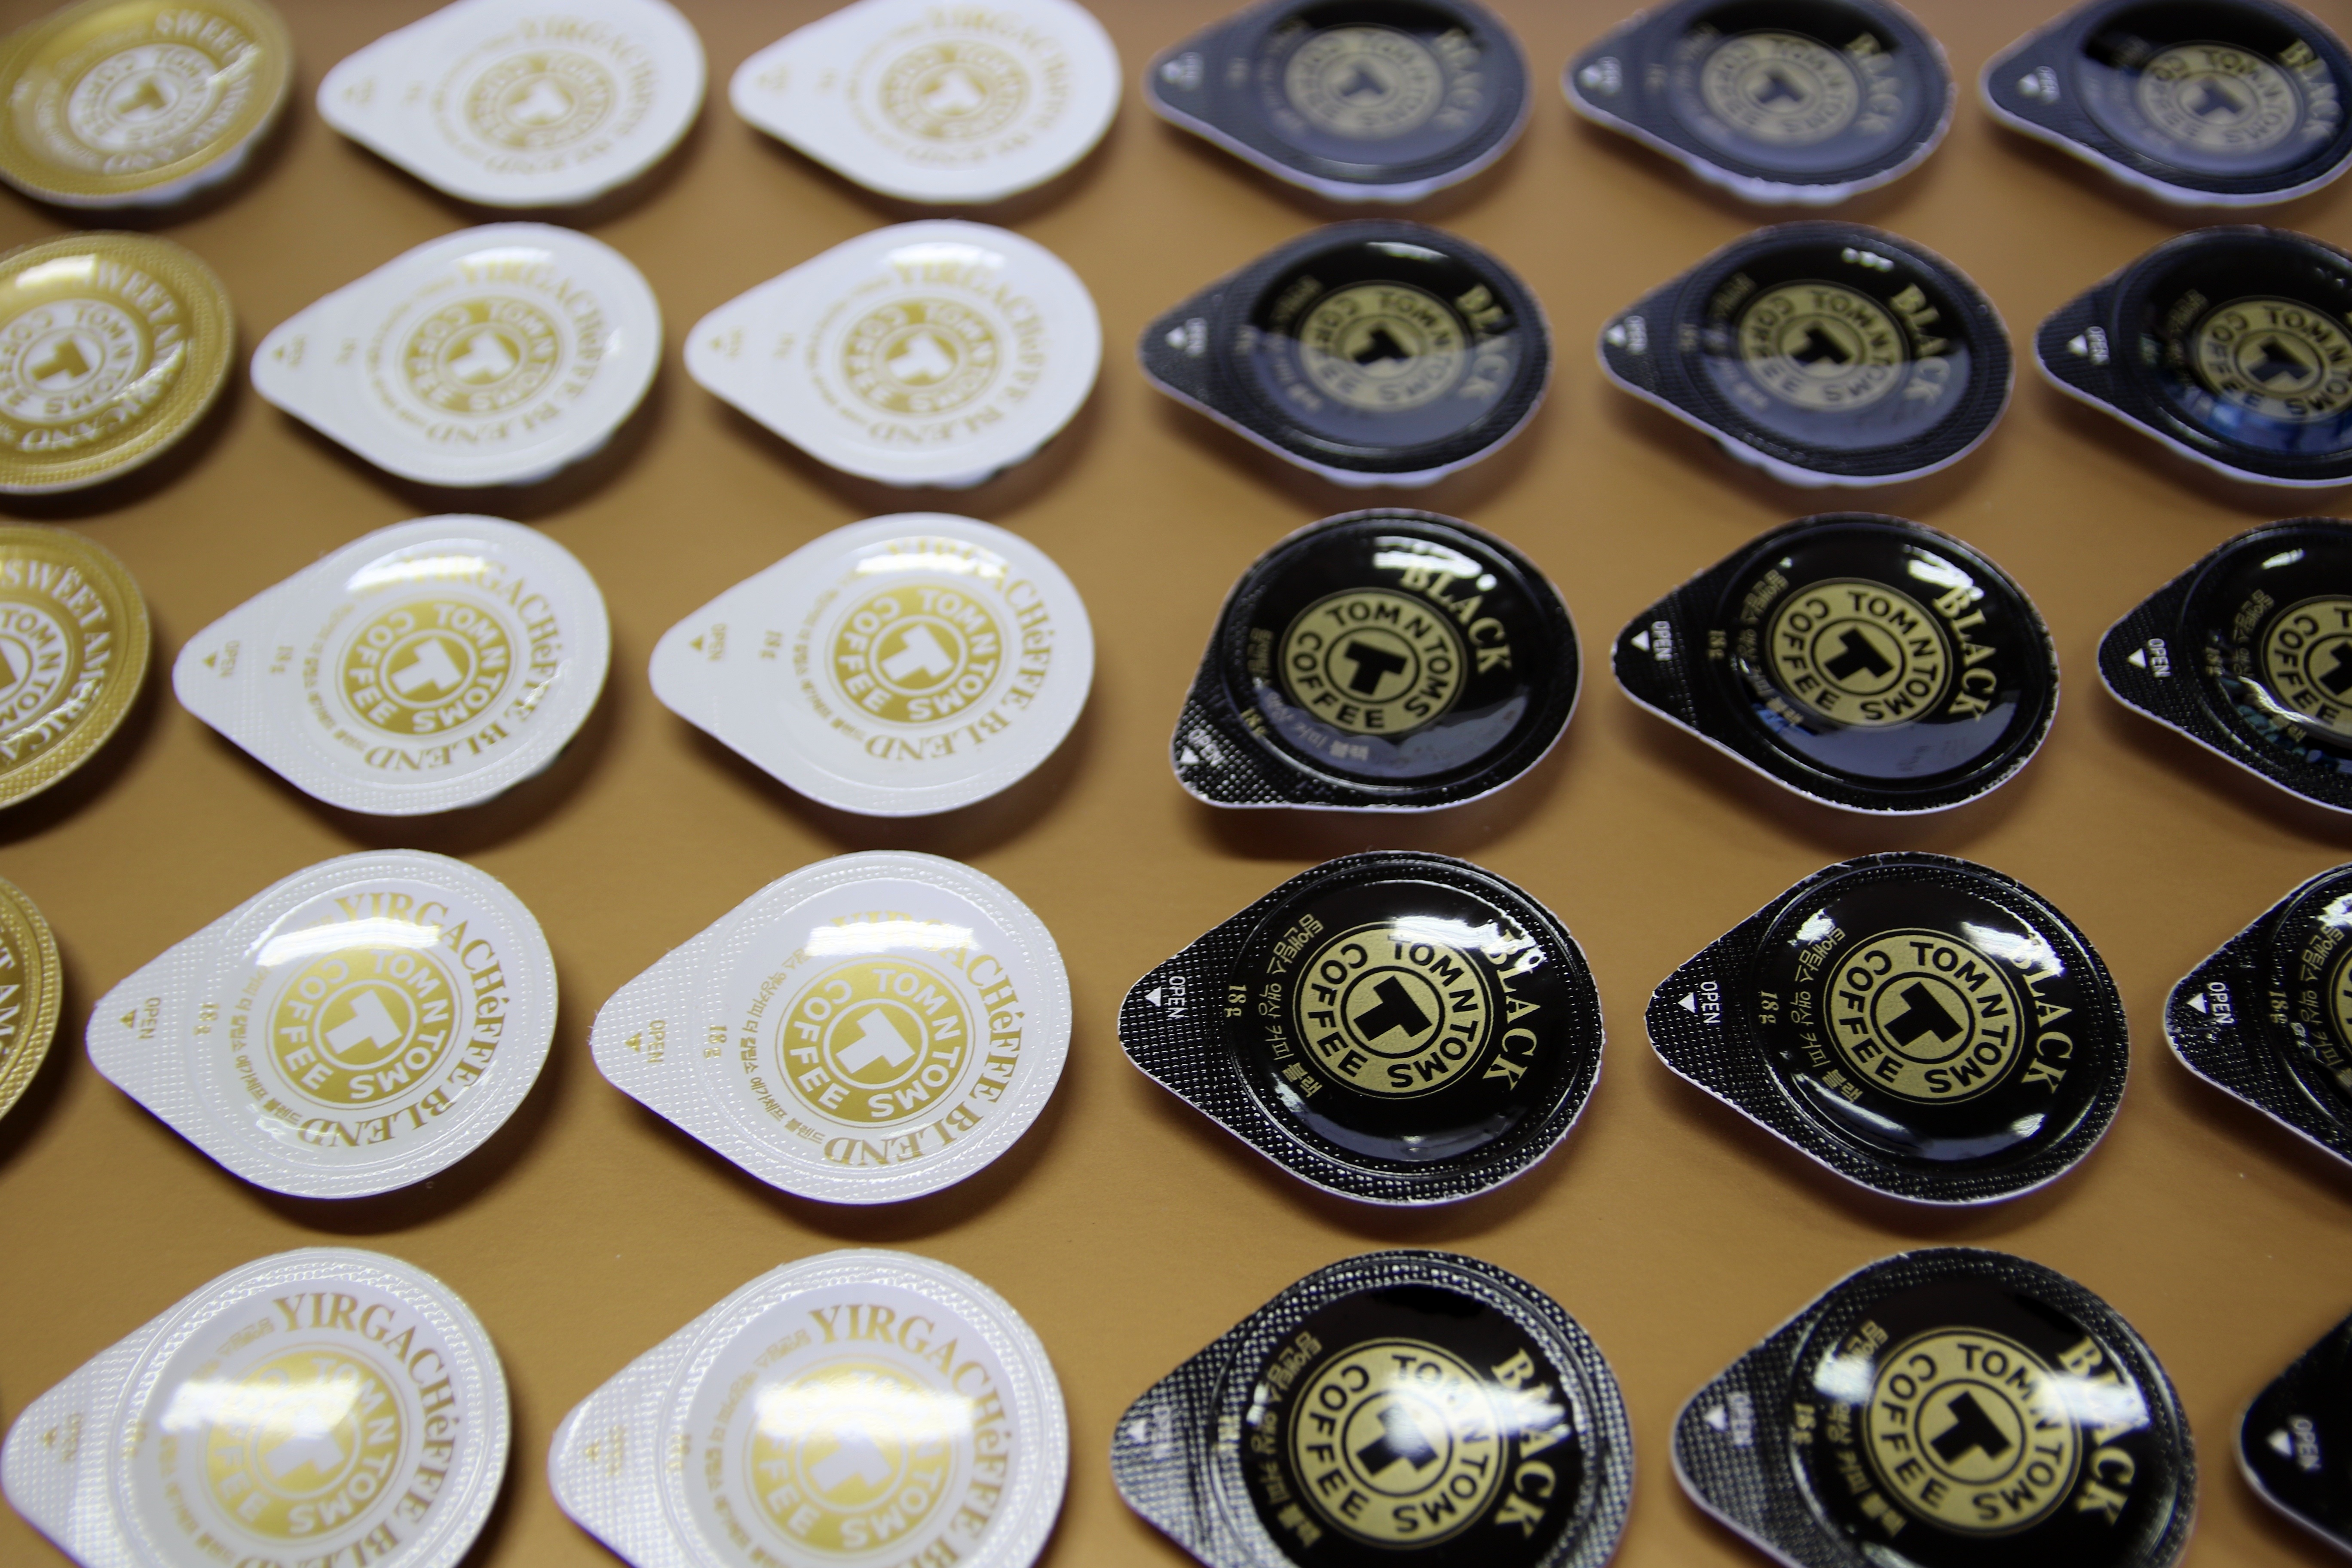
coffee, food, money, currency, coin, drinks, array, sort, liquid coffee, lists, continuous